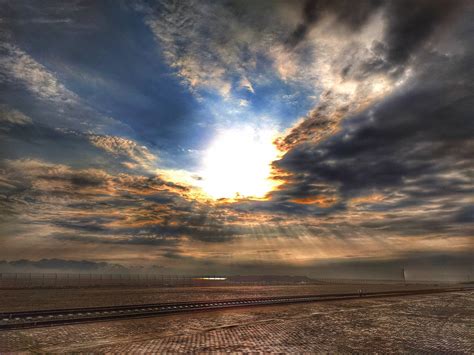
Weather: sun or clear